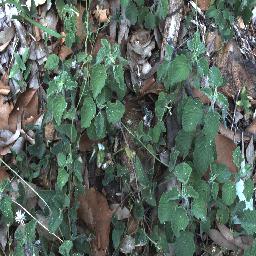
Label: negative